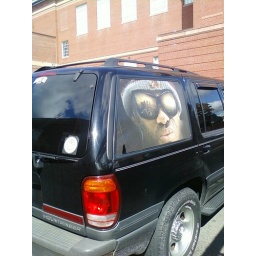
Hancock window art in the post office parking lot. It's gotta be an employee's car, cuz it's always there